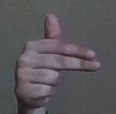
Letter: ghain